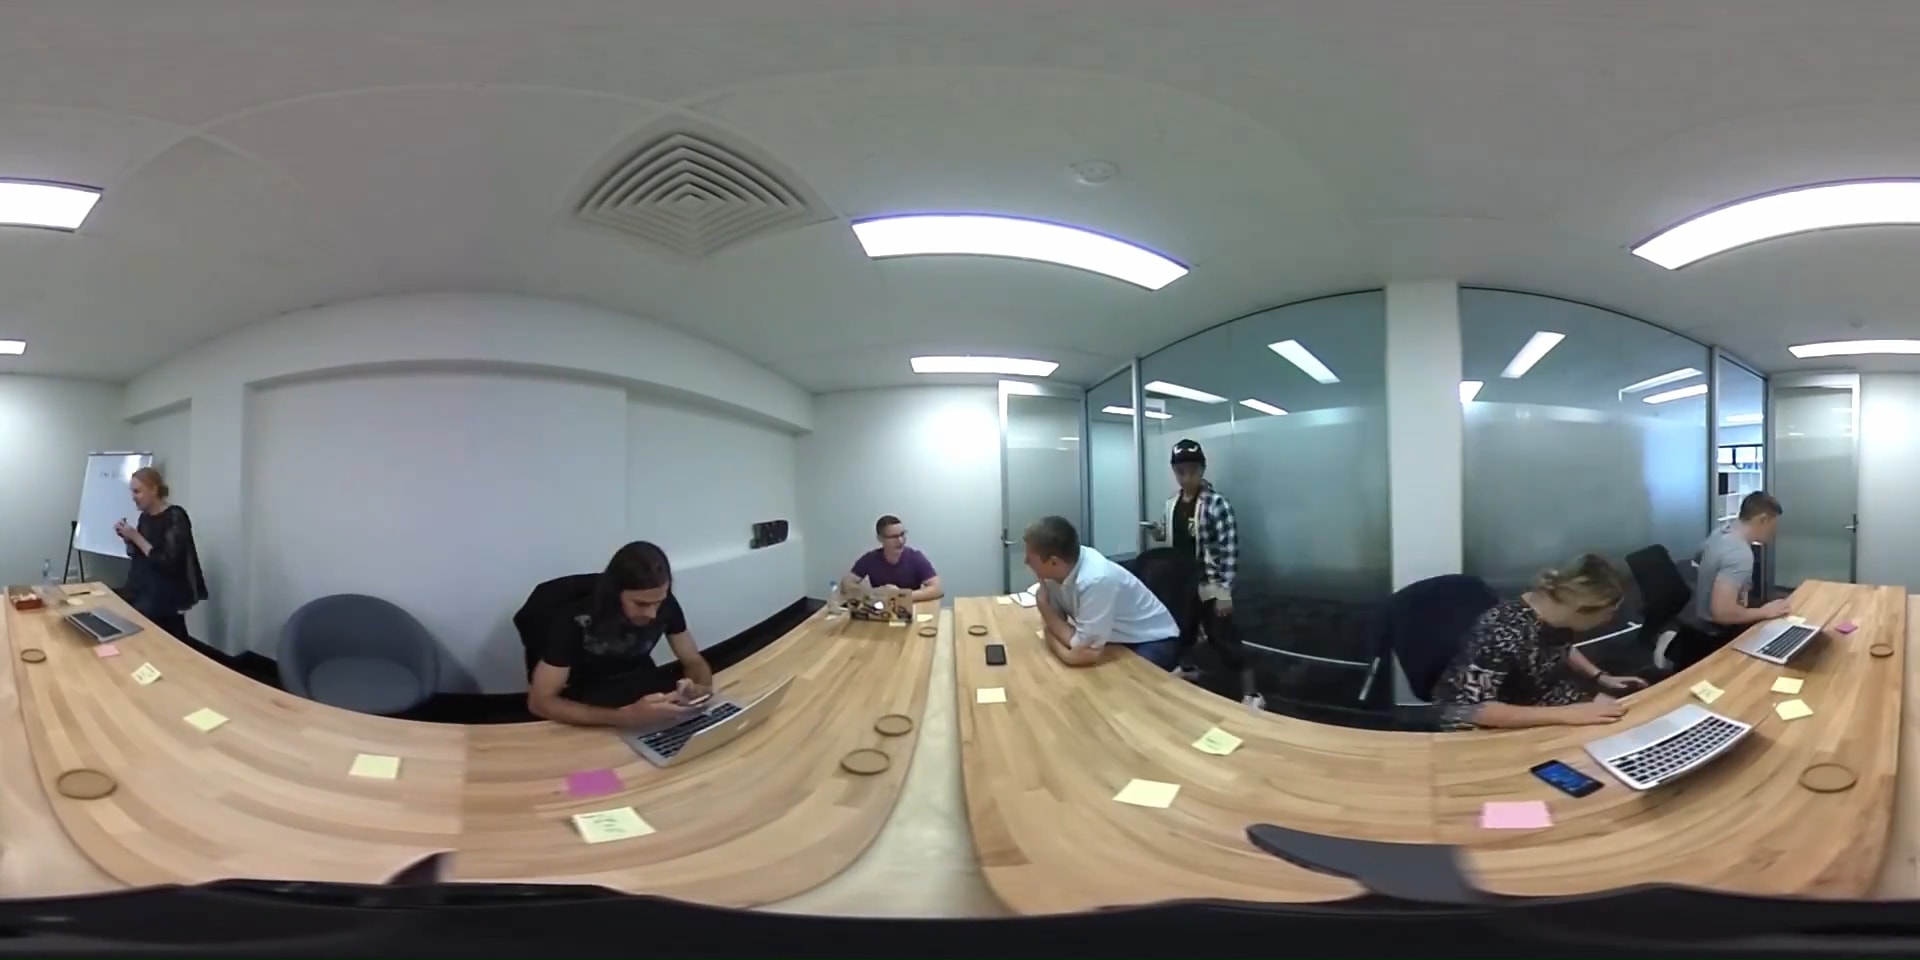
Referred object: the person in the purple shirt by the door

Referred object: the person wearing a purple shirt

Referred object: turn right, the blue phone next to the laptop